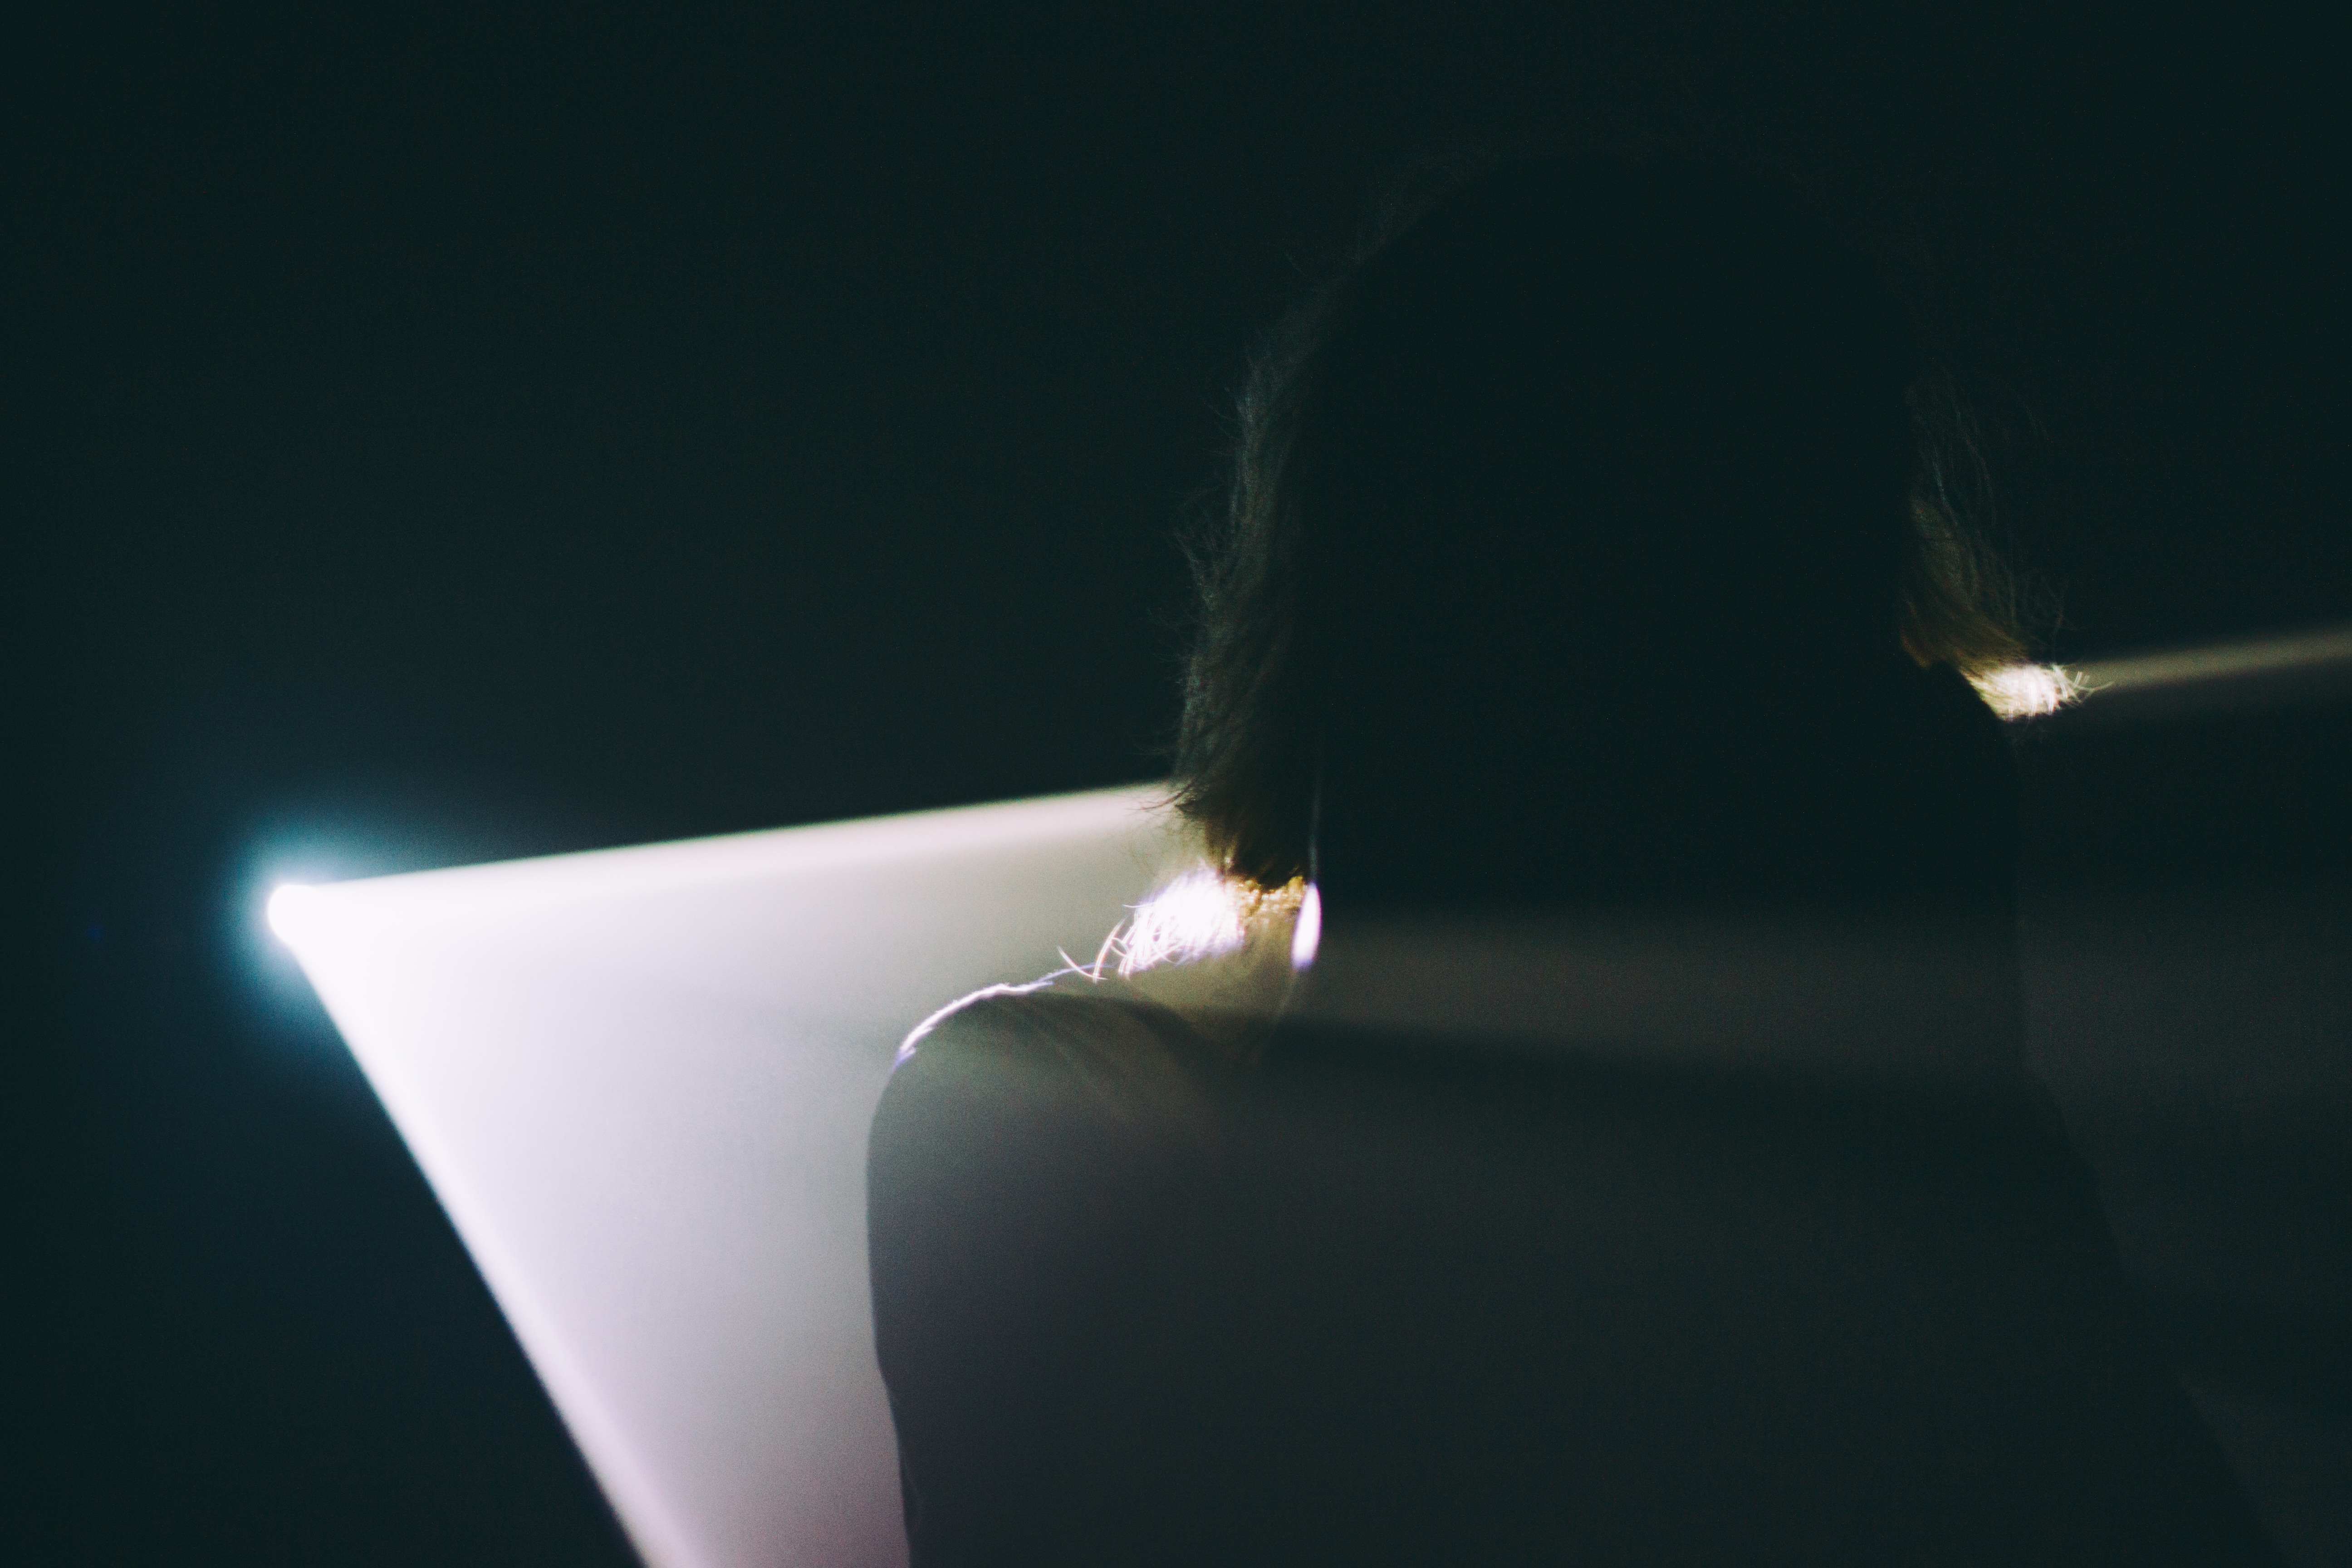
light, white, sunlight, darkness, black, lighting, shape, macro photography